Nothrotheriops

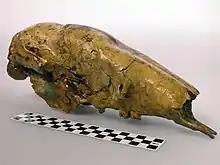
"N. shastensis" skull

"Nothrotheriops" fossils were first collected by the University of California's Anthropology Department during an exploration of caves at Potter Creek Cave in Shasta County, California, the fossils dating to the late Quaternary period. These first fossils (UCMP 8422), consisting of an incomplete mandibular ramus lacking teeth of an individual and 14 additional molars, were sent to the University of California Museum of Paleontology, where they were described by paleontologist William Sinclair in 1904 as a new species of "Nothrotherium, N. shastensis" (species name meaning "from Shasta"). In 1916, Smithsonian paleontologist Oliver P. Hay named "Nothrotherium texanus" (species name meaning "from Texas") based on a partial skull that was transferred from Baylor University in Waco, Texas. The skull had been collected in the Pleistocene strata of Wheeler County, Texas, and given to a clergyman, who then gave it to university staff in 1901. Many fossils were later referred to the two, but "N. shastensis" was not placed in a new genus until 1954, when it was placed in a new genus, "Nothrotheriops" ("near slothful beast", due to its similarity to "Nothrotherium") by Robert Hoffstetter during a study of fossil sloths. "N. texanus" was recombined into the genus in 1995, and had many fossils referred to it from Florida, the easternmost occurrence of the genus.